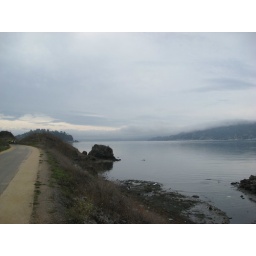
Grey sky over water from Richardson Bay Lineal Park